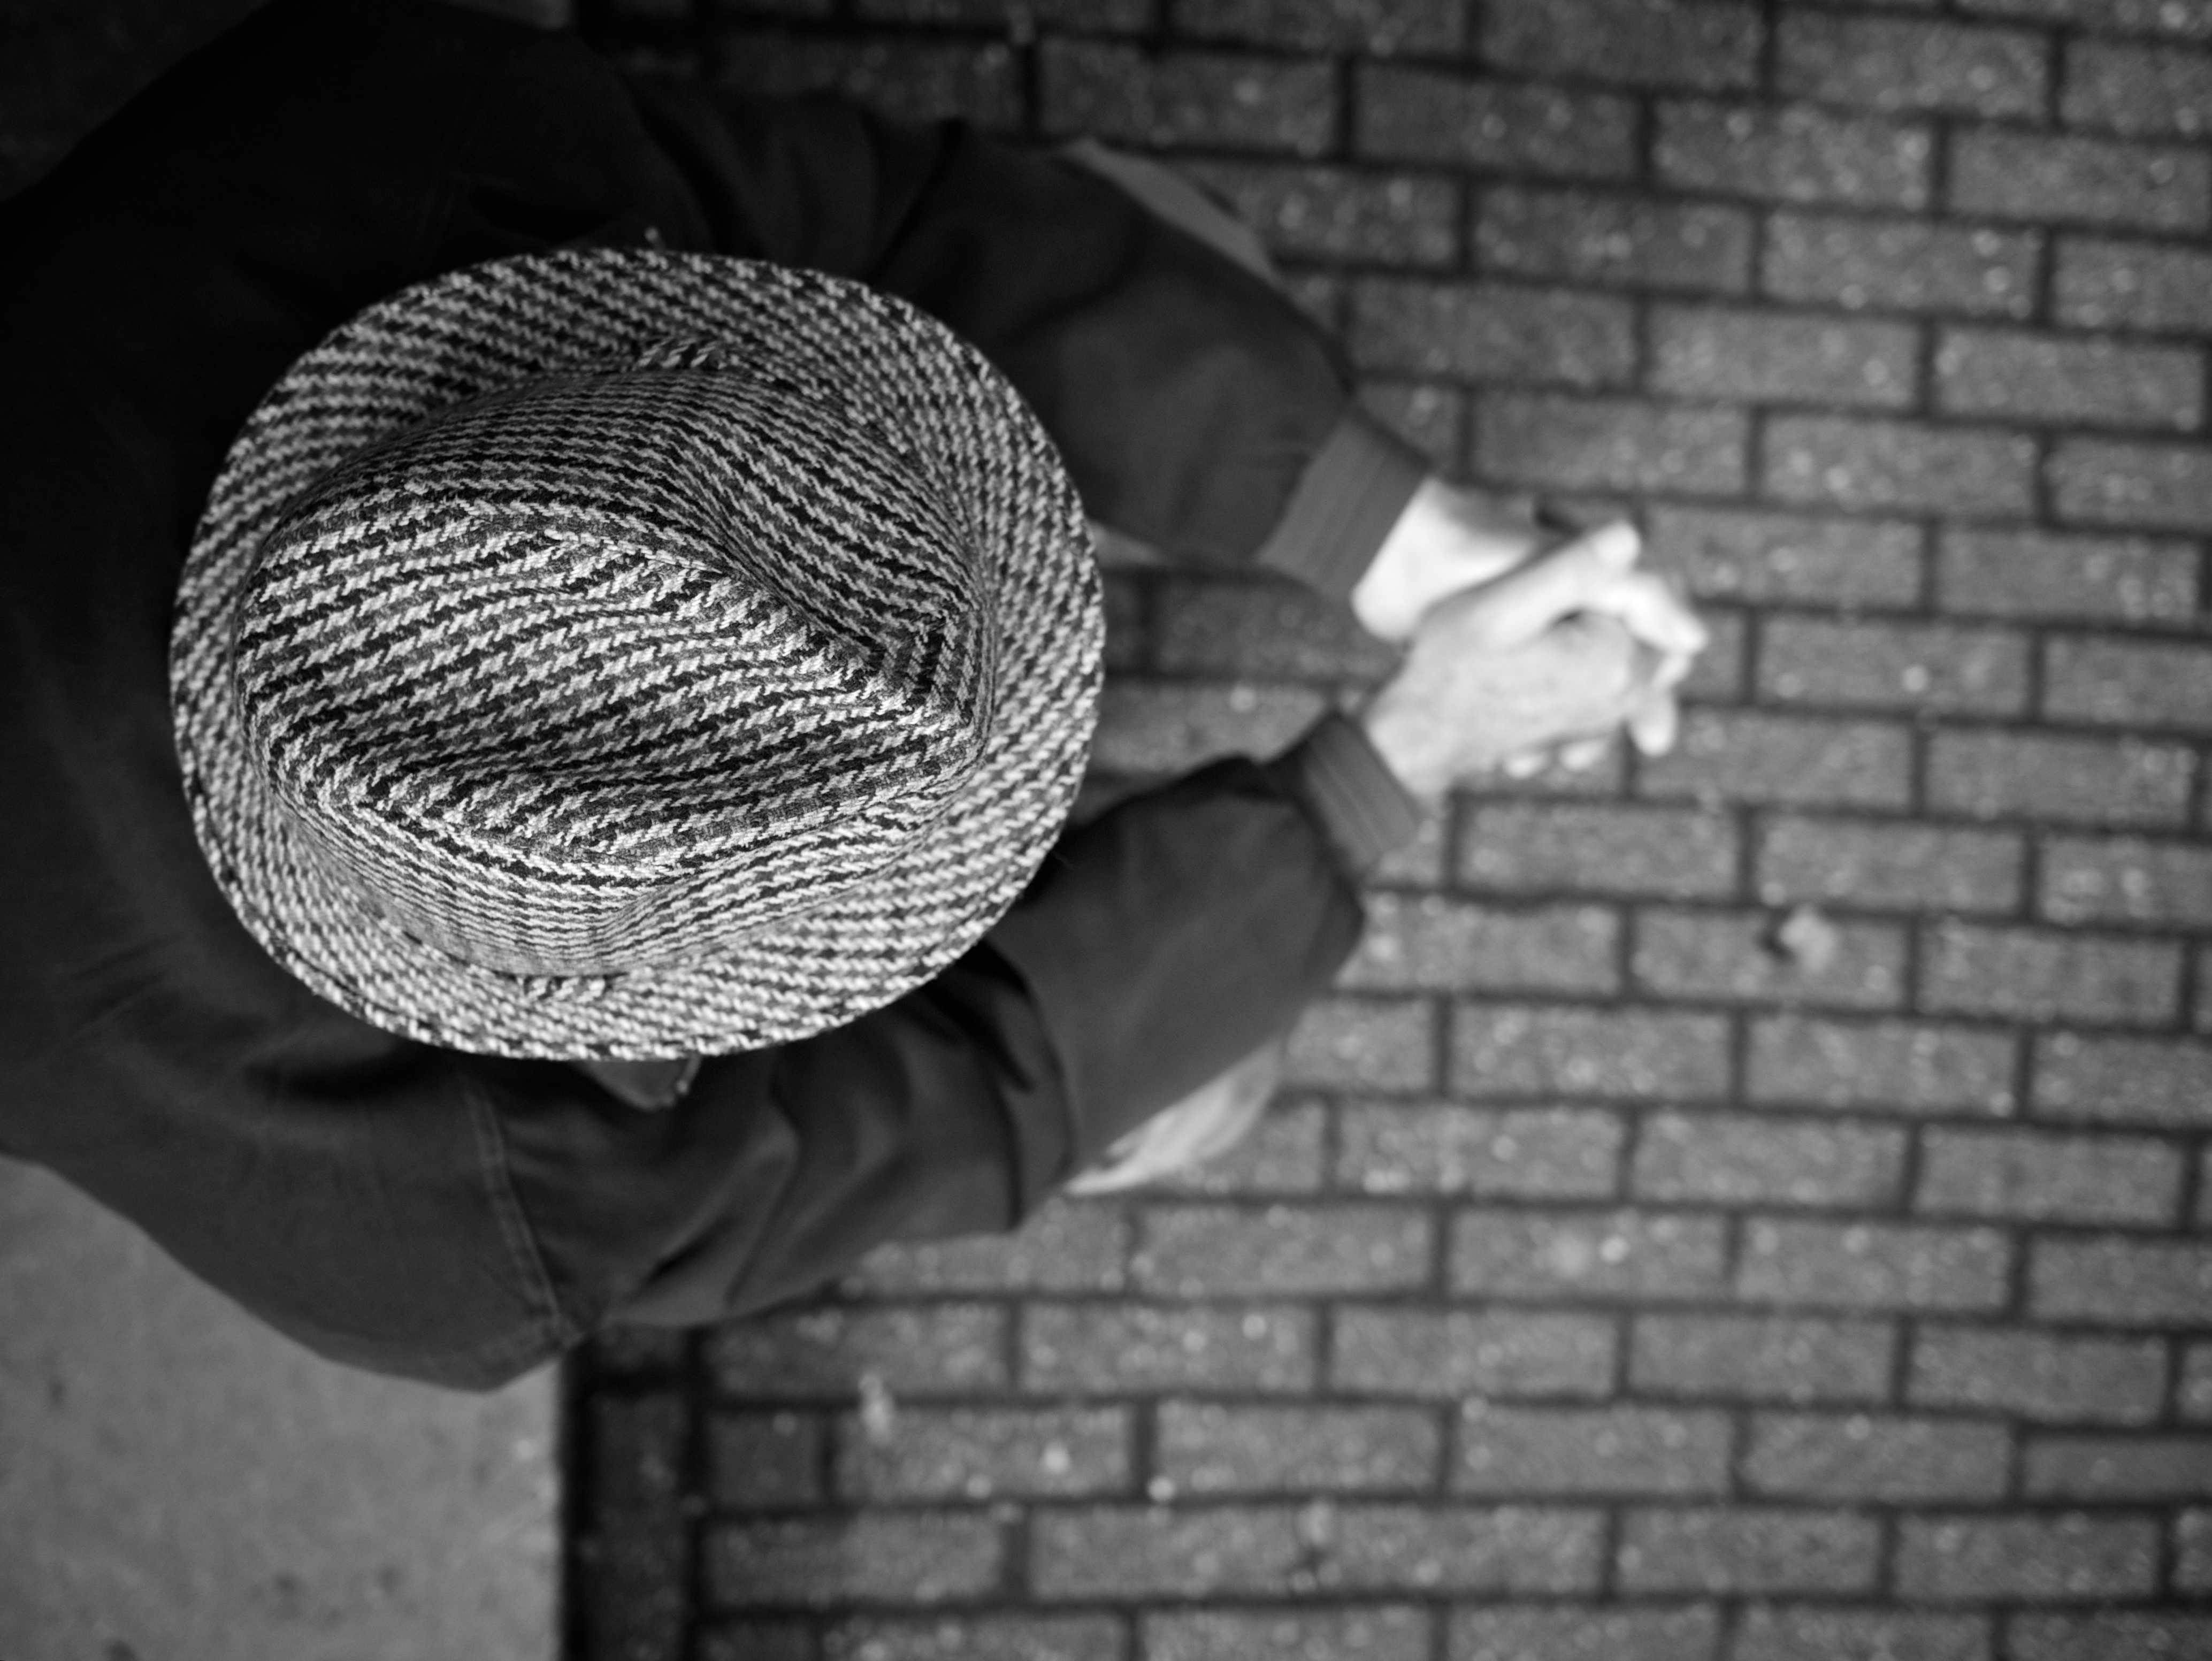
hand, black and white, white, street, photography, ebook, training, black, monochrome, streetphotography, flickr, thomas, video, olympus, omd, fuji, leica, monochrom, leuthard, hcb, thomasleuthard, monochrome photography